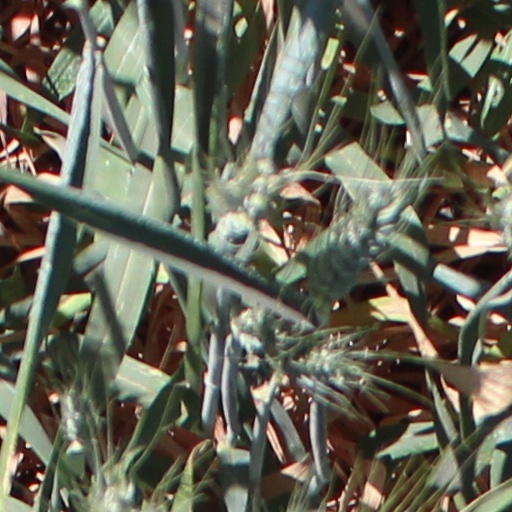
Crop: wheat